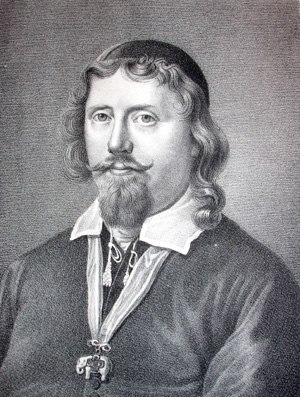
Danmarks historie (1536-1660) / Tronskifte og adelens styrkelse / Opgør med svigersønnerne
Corfitz Ulfeldt
Corfitz Ulfeldt f. 10. juli 1606 på Hagenskov slot ved Assens, d. mellem 14. og 20. februar 1664. Norsk bokmål: Corfitz Ulfeldt (født 10. juli 1606 på Hagenskov slot ved Assens, død mellom 14. og 20. februar 1664) var en dansk politiker og senere landsforræder.
Danmarks historie (1536-1660) indrammes af to begivenheder, der fik stor betydning for det senere forløb af Danmarks historie. I 1536 gennemførtes reformationen i kølvandet på valget af Christian 3. som efterfølger til Frederik 1., og dermed skiftede landet til den religion, der stadig står som landets officielle. I perioden var Danmark en del af riget Danmark-Norge.